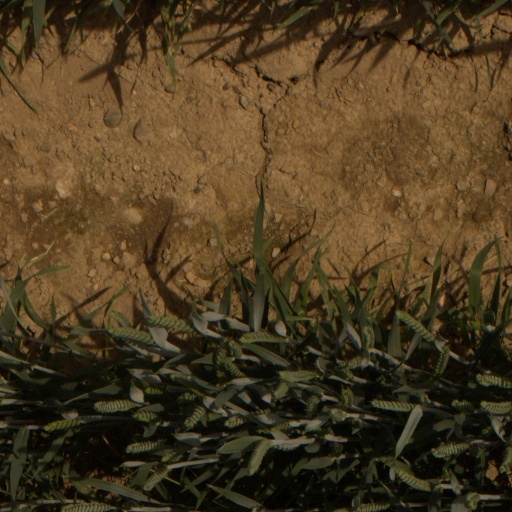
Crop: wheat